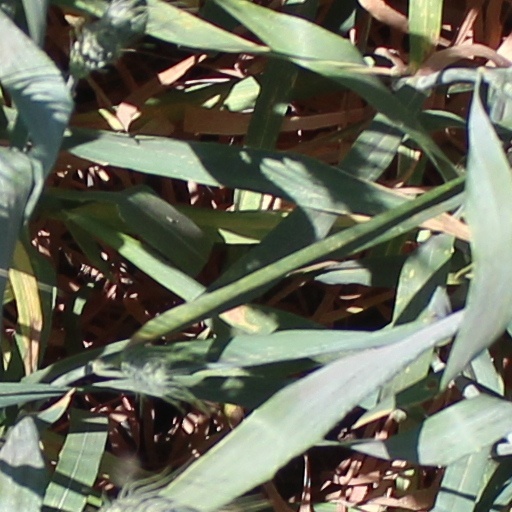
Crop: wheat